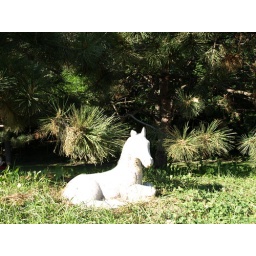
This tiny figure of a horse was found under a pine tree; it is about a foot lomg.